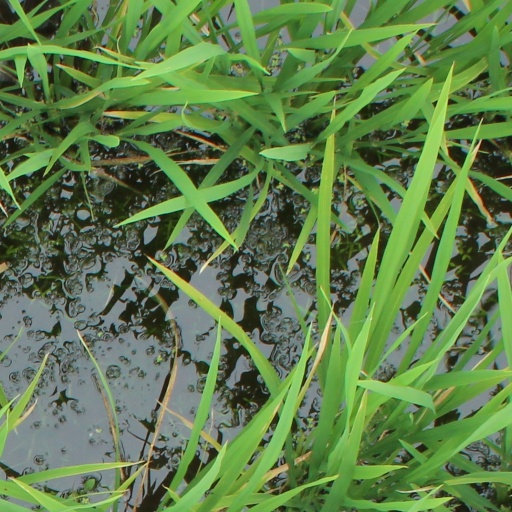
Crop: rice